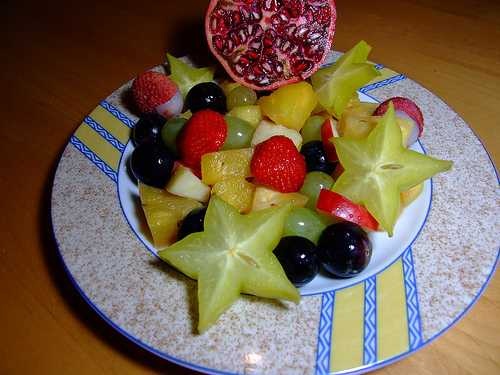
Label: Pomegranate